Ivan Konev

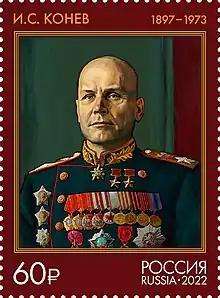
Konev on a 2022 stamp of Russia

The British military historian John Erickson wrote that he was surprised with the extent of personal archives ("lichnye arkhivy") held by former Red Army soldiers of many ranks, and that "there is no substitute for having the late Marshal Koniev (sic) – spectacles perched on nose – read from his own personal notebook, detailing operational orders, his own personal instructions to select commanders and his tally of Soviet casualties. And while on the subject of casualties, Marshal Koniev made it plain that, though such figures did exist, he was not prepared on his own authority to allow certain figures to be released for publication while a number of commanders were still alive."